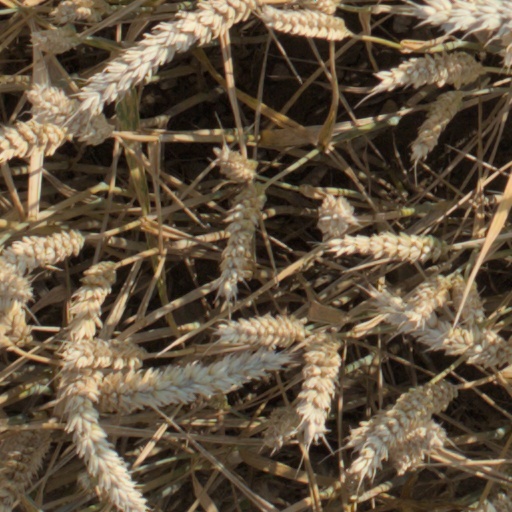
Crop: wheat